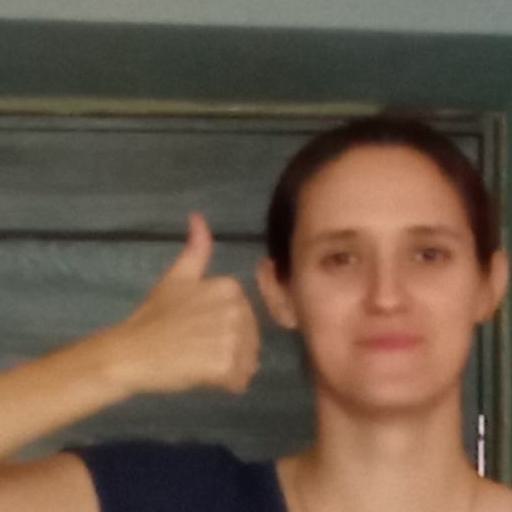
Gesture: like